Rex Leech

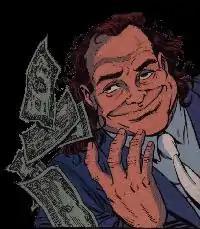
Rex Leech as depicted in "Superboy" (vol. 4) #12 (February 1995). Art by Tom Grummett (penciler), Doug Hazlewood (inker), and Tom McCraw (colorist).

Rex Leech is a fictional character in the DC Comics universe. He first appeared in "" #20 in July 1993 and for a time was a regular supporting character in the "Superboy" line of comics.